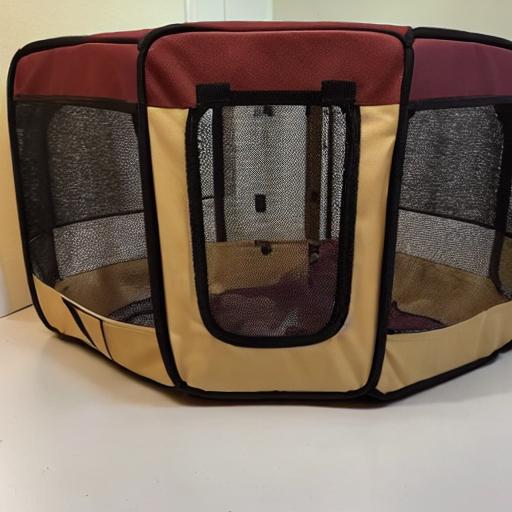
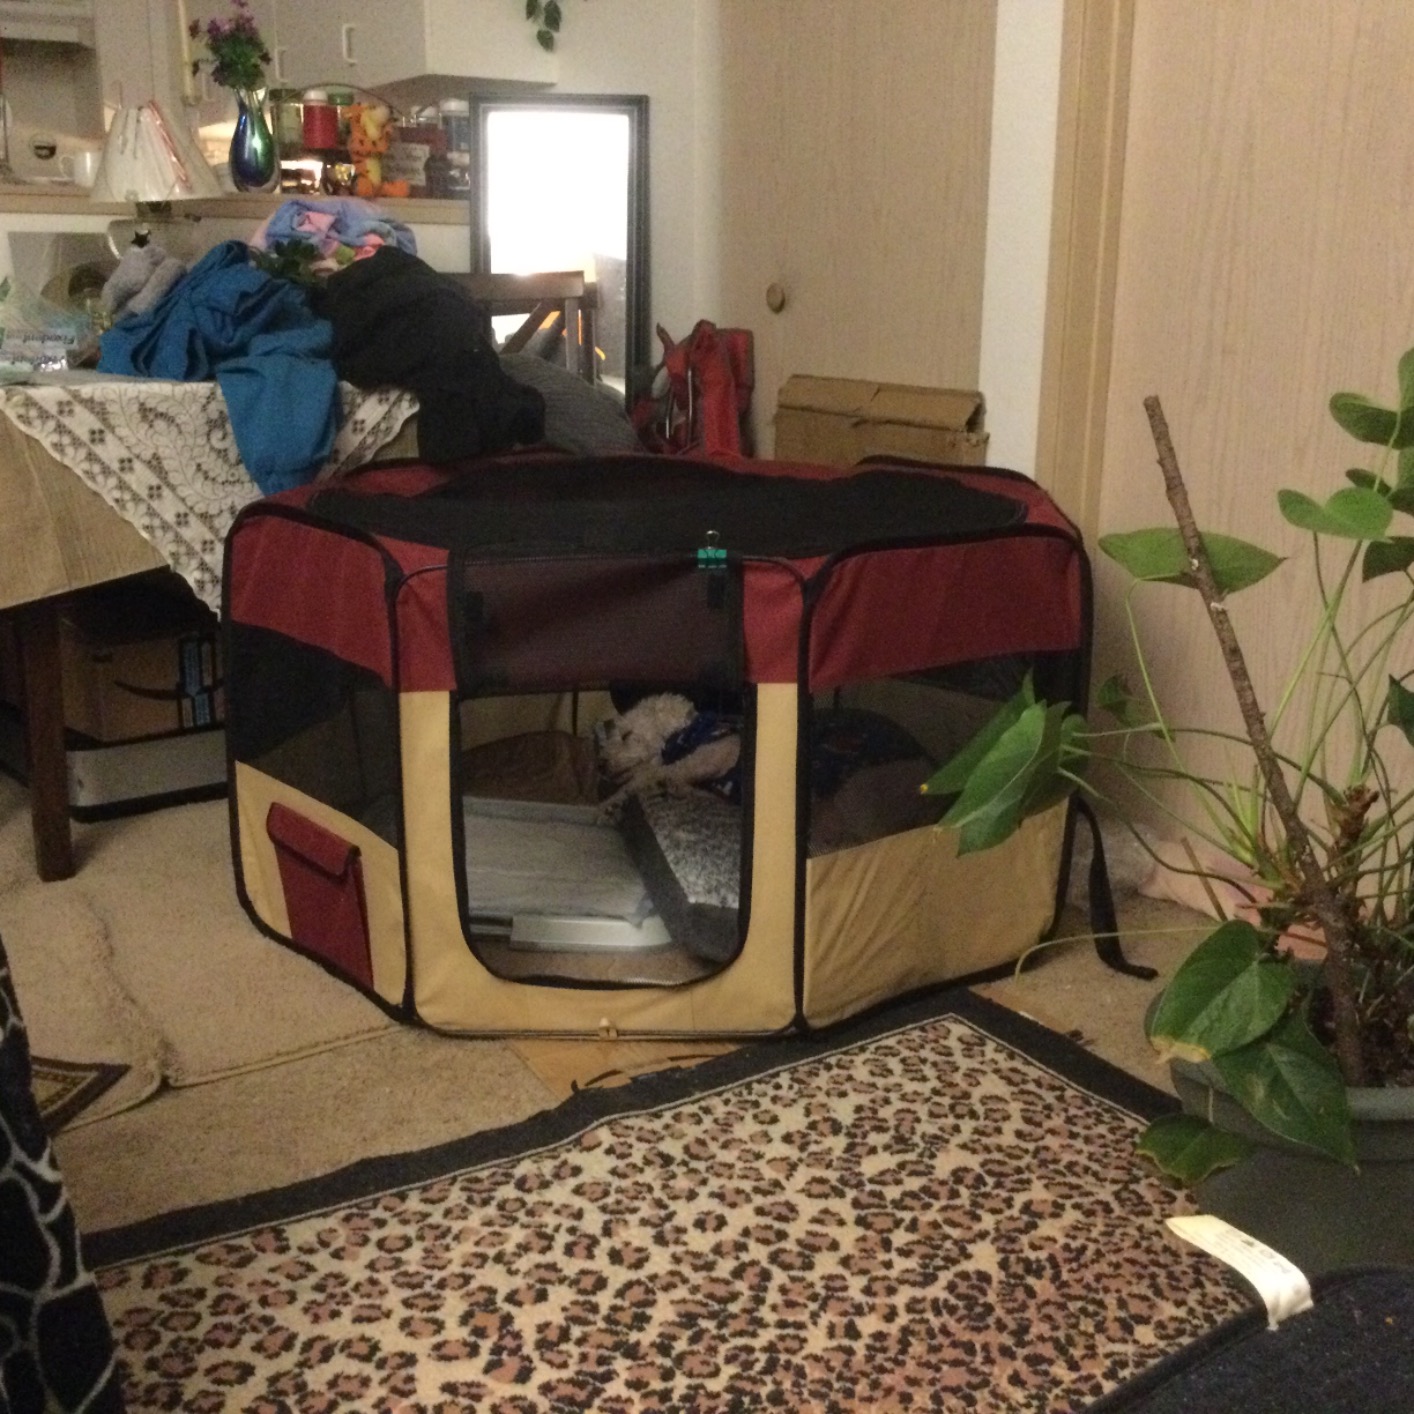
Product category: items_kennel
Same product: no